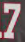
Number: 7